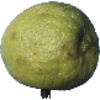
Label: Limes 1